Novokuznetsk Iron and Steel Plant

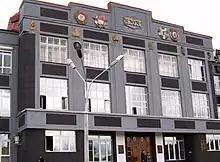
Entrance to the NKMK

Novokuznetsk Iron and Steel Plant is a major Russian steel producer in the city of Novokuznetsk in Kemerovo Oblast in southwestern Siberia. The company's name is abbreviated to NKMK (Russian:НКМК). The company specializes in the production of rails for railroads. NKMK is a subsidiary of the Evraz Group, a leading Russian steel company. As of September 26, 2022, the Plant is on fire and major portions of it have burned down.